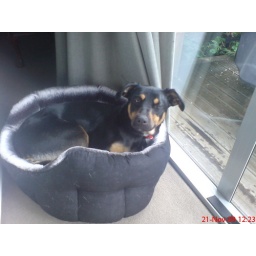
Naughty Holly sleeping in Toby (the cat's) basket at the Chalets